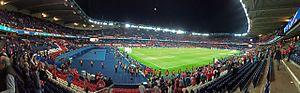
Le Parc des Princes est un stade situé au sud-ouest de la ville de Paris, dans le 16ᵉ arrondissement depuis 1897 et sur le périphérique parisien dans sa configuration actuelle, depuis 1971 près de la commune de Boulogne-Billancourt. Constituant le plus important stade français de 1972 à 1998, il est actuellement le cinquième plus grand stade français, mais toujours l'un des plus anciens et des plus connus de la région parisienne.